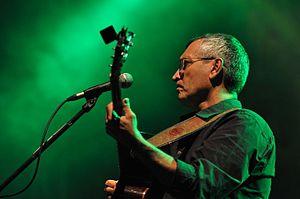
Gil Dor est un guitariste et compositeur israélien, principalement connu pour sa longue collaboration en tant qu'accompagnateur, arrangeur, producteur et co-compositeur avec le concertiste et artiste d'enregistrement international Achinoam Nini, également connu comme Noa.